Thomas Tallis

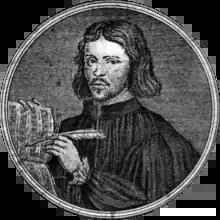
Detail of an 18th-century posthumous engraving by Gerard Vandergucht, after Niccolò Haym

Thomas Tallis (also Tallys or Talles; 23 November 1585) was an English composer of High Renaissance music. His compositions are primarily vocal, and he occupies a primary place in anthologies of English choral music. Tallis is considered one of England's greatest composers, and is honoured for his original voice in English musicianship.